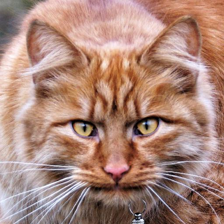
Label: animals